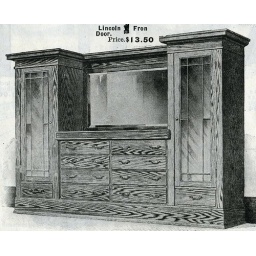
Close up of the built in buffet provided in your Sears Home. Beveled glass mirror and leaded glass in the cabinet doors.